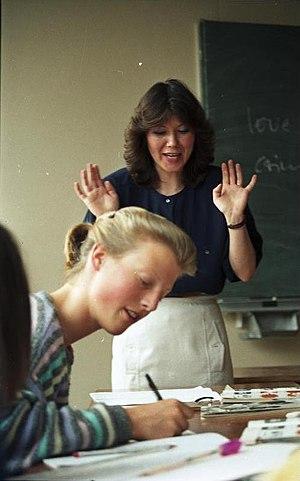
Un lecteur est un enseignant assurant des fonctions dans l'enseignement supérieur. Ce titre correspond à des réalités très différentes selon les pays.